Roy Hall (musician)

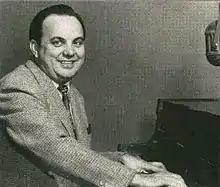
Roy Hall in 1955.

James Faye "Roy" Hall (May 7, 1922 – March 3, 1984), also known by his pseudonym "Sunny David", was an American rockabilly pianist and songwriter. Hall was an uncredited co-writer of the rockabilly classic "Whole Lotta Shakin' Goin' On", a song recorded by Hall himself and later popularized by Jerry Lee Lewis. Although his writing claim was initially disputed, later reissues of the song credit Hall for his role in its conception.